Peter-Paul Zahl

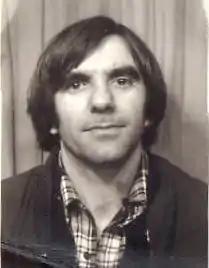
Rudi Dutschke

From February 1969, the printing company produced the anarchist-libertarian magazine Agit 883, which Zahl was involved in editing until 1971. This reflected the fragmentation of the APO into different factions after its peak in 1967/1968. In numerous articles, it addressed the controversial question of the transition from protest to armed resistance, which had arisen in parts of the movement after the assassination attempt on Rudi Dutschke the previous year. When larger presses were purchased for the large-format newspaper – it was printed on DIN A2 plates – the company moved to more suitable premises at Weder Street 91 in Britz. In August 1969, after the publication of issue 25, the company was raided for the first time. This was because the then Senator of the Interior, Kurt Neubauer, was depicted on the cover with the words "Wanted for kidnapping", which was considered offensive by the authorities. Further searches followed as part of a criminal investigation into Agit 883, including the anti-Vietnam War texts in issue 61 of May 1970, which the commander of the American sector in Berlin had reported to the police. Zahl was acquitted of the charges brought against him because it could not be proven that he, as the printer, knew the text.